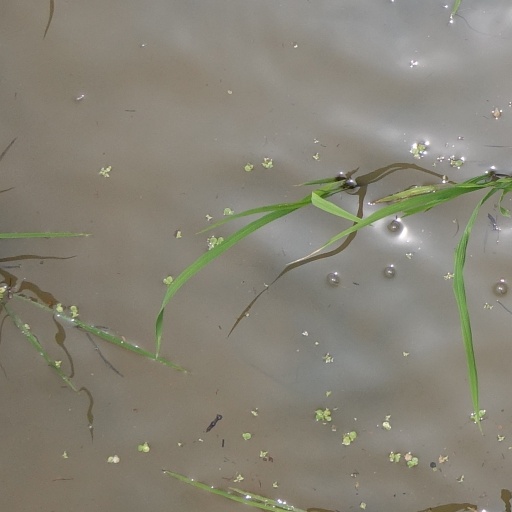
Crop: rice